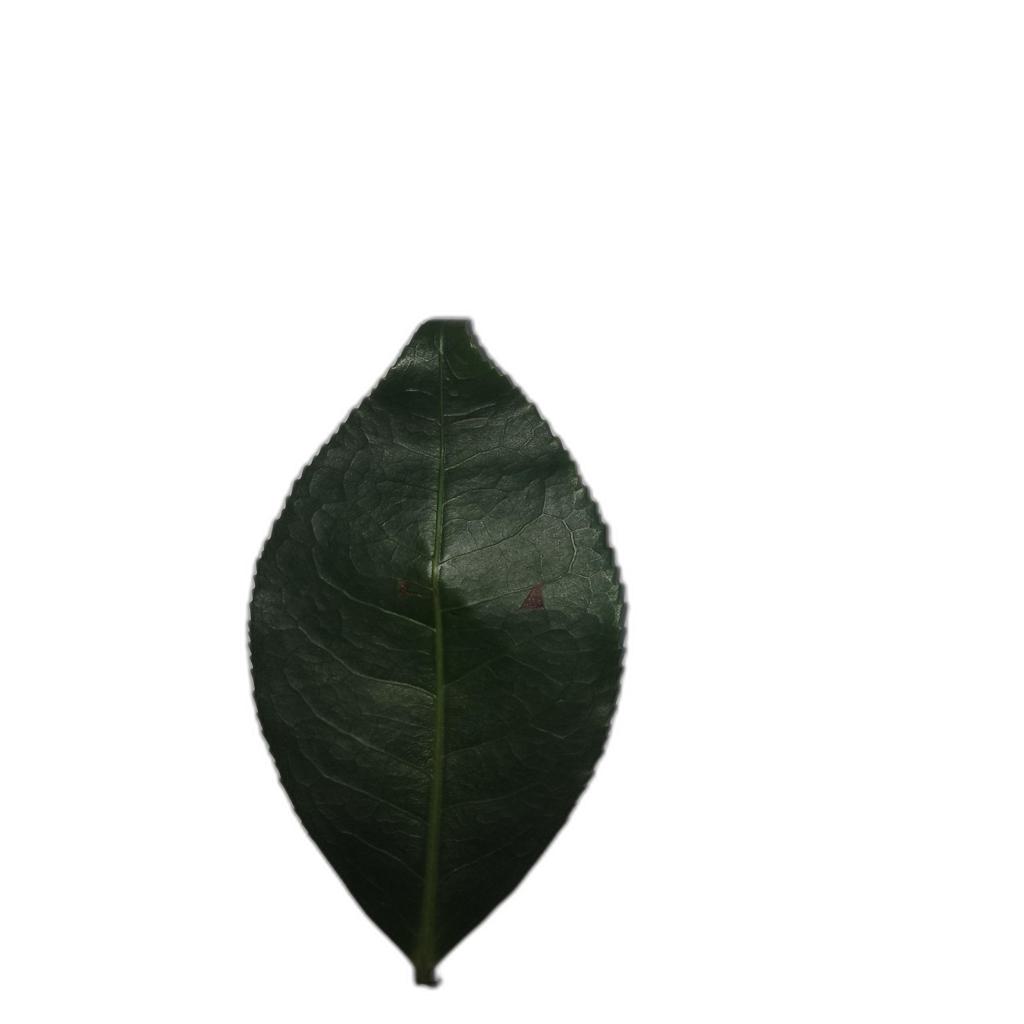
Label: Healthy